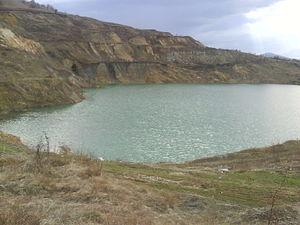
Grahovčići est un village de Bosnie-Herzégovine. Il est situé dans la municipalité de Travnik, dans le canton de Bosnie centrale et dans la Fédération de Bosnie-et-Herzégovine. Selon les premiers résultats du recensement bosnien de 2013, il compte 563 habitants.
Cette page propose une liste des lacs de Bosnie-Herzégovine.